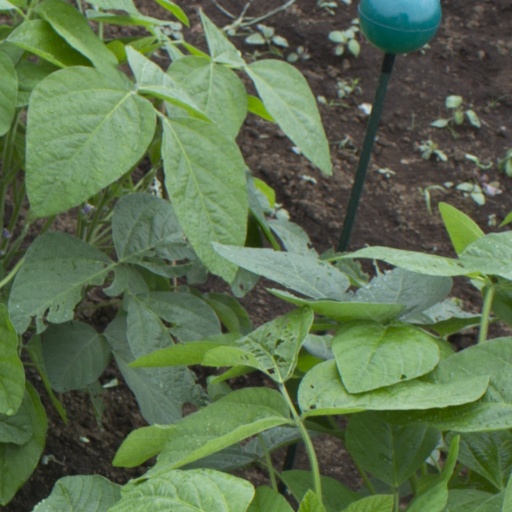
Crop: soybean